Baháʼí World Centre buildings

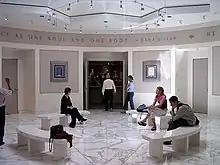
The Terraces Visitors Centre

The Visitors Centre is an underground structure on the 11th terrace behind the Shrine of the Báb on Mount Carmel.. It can be found on street level under the Hatzionut Bridge which the terraces pass over.